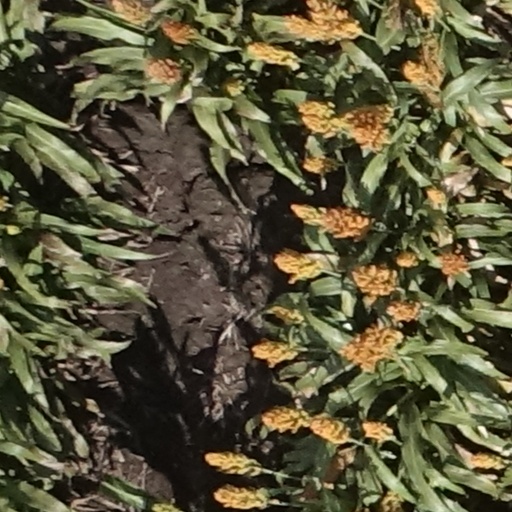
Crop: sorghum